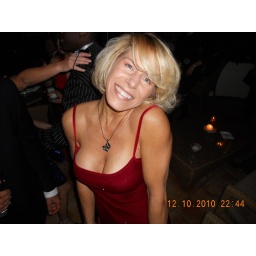
Stephanie in her red dress